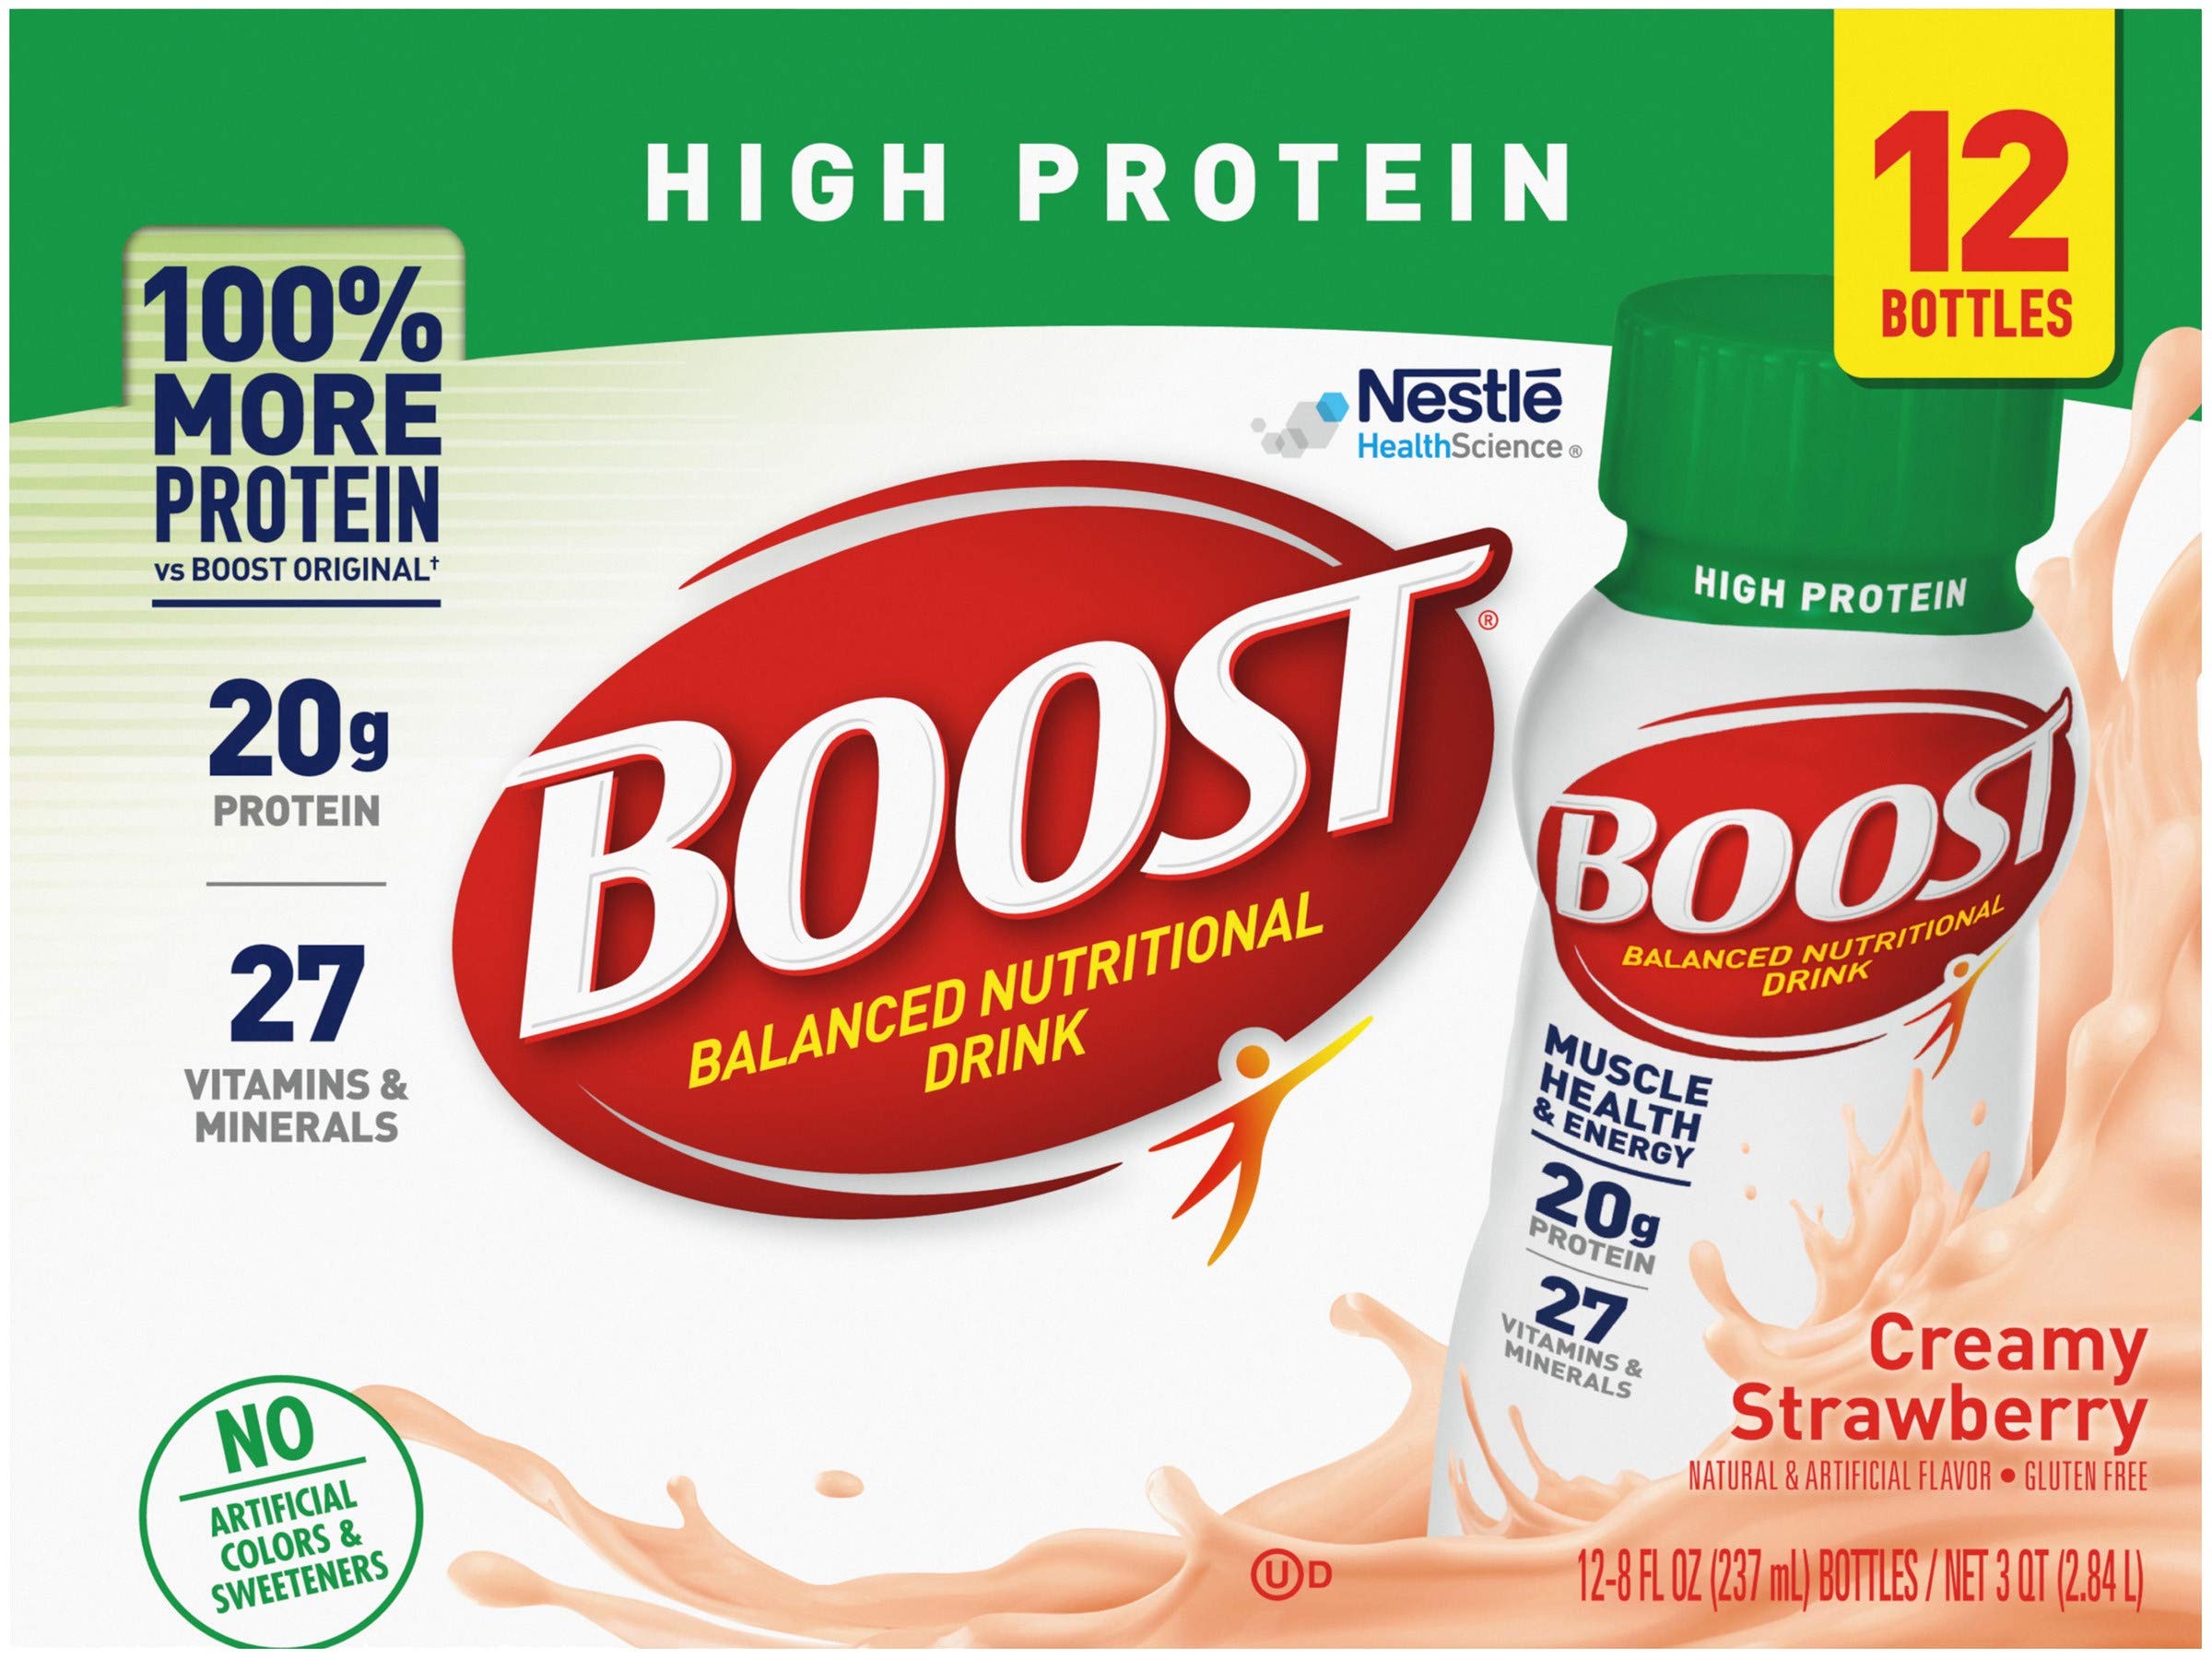
Item Name: BOOST HIGH PROTEIN CREAMY STRAWBERRY(12 PACK)
Value: 96.0
Unit: Fl Oz

Price: 21.99